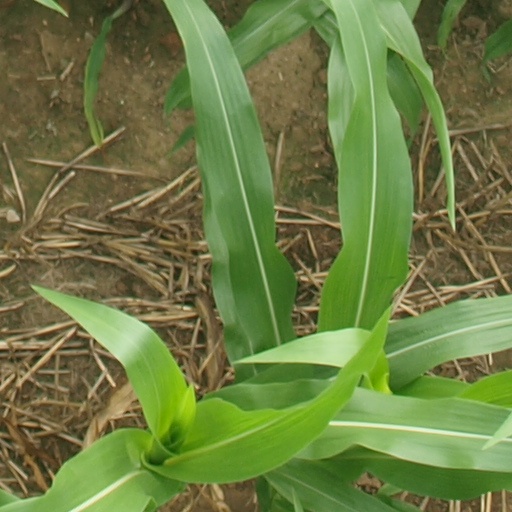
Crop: maize; corn